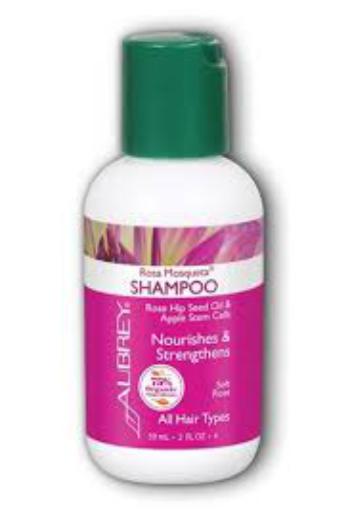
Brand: Aubrey Organics
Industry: Necessities